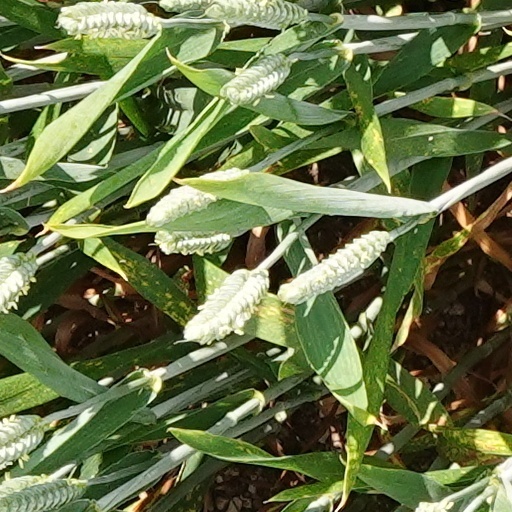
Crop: wheat